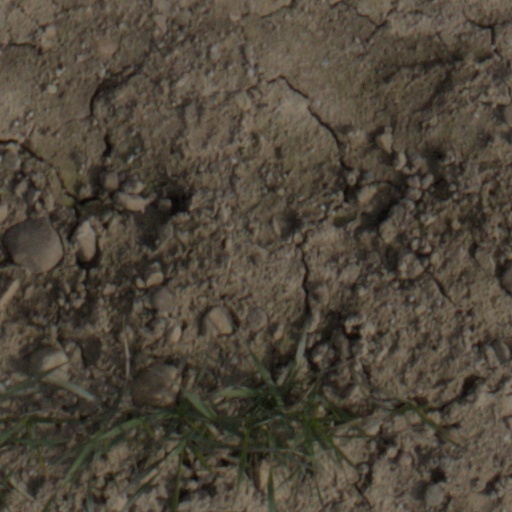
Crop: wheat